Where the Wild Roses Grow

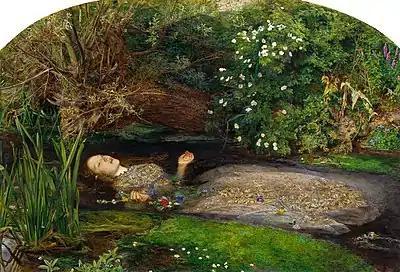
The painting "Ophelia" by John Everett Millais inspired scenes within the music video.

The music video for "Where the Wild Roses Grow", commissioned by Emma Davies for Mute Records, shot by American photographer and music video director Rocky Schenck and produced by Nick Verden for Atlas Films, shows Kylie Minogue in character, apparently having been murdered by Nick Cave's character. We see her in ghost-like form and also in a river in a pose reminiscent of Millais' painting "Ophelia" (1851–52). The video ends with Cave's character putting a rose in Minogue's mouth and closing her eyelids.